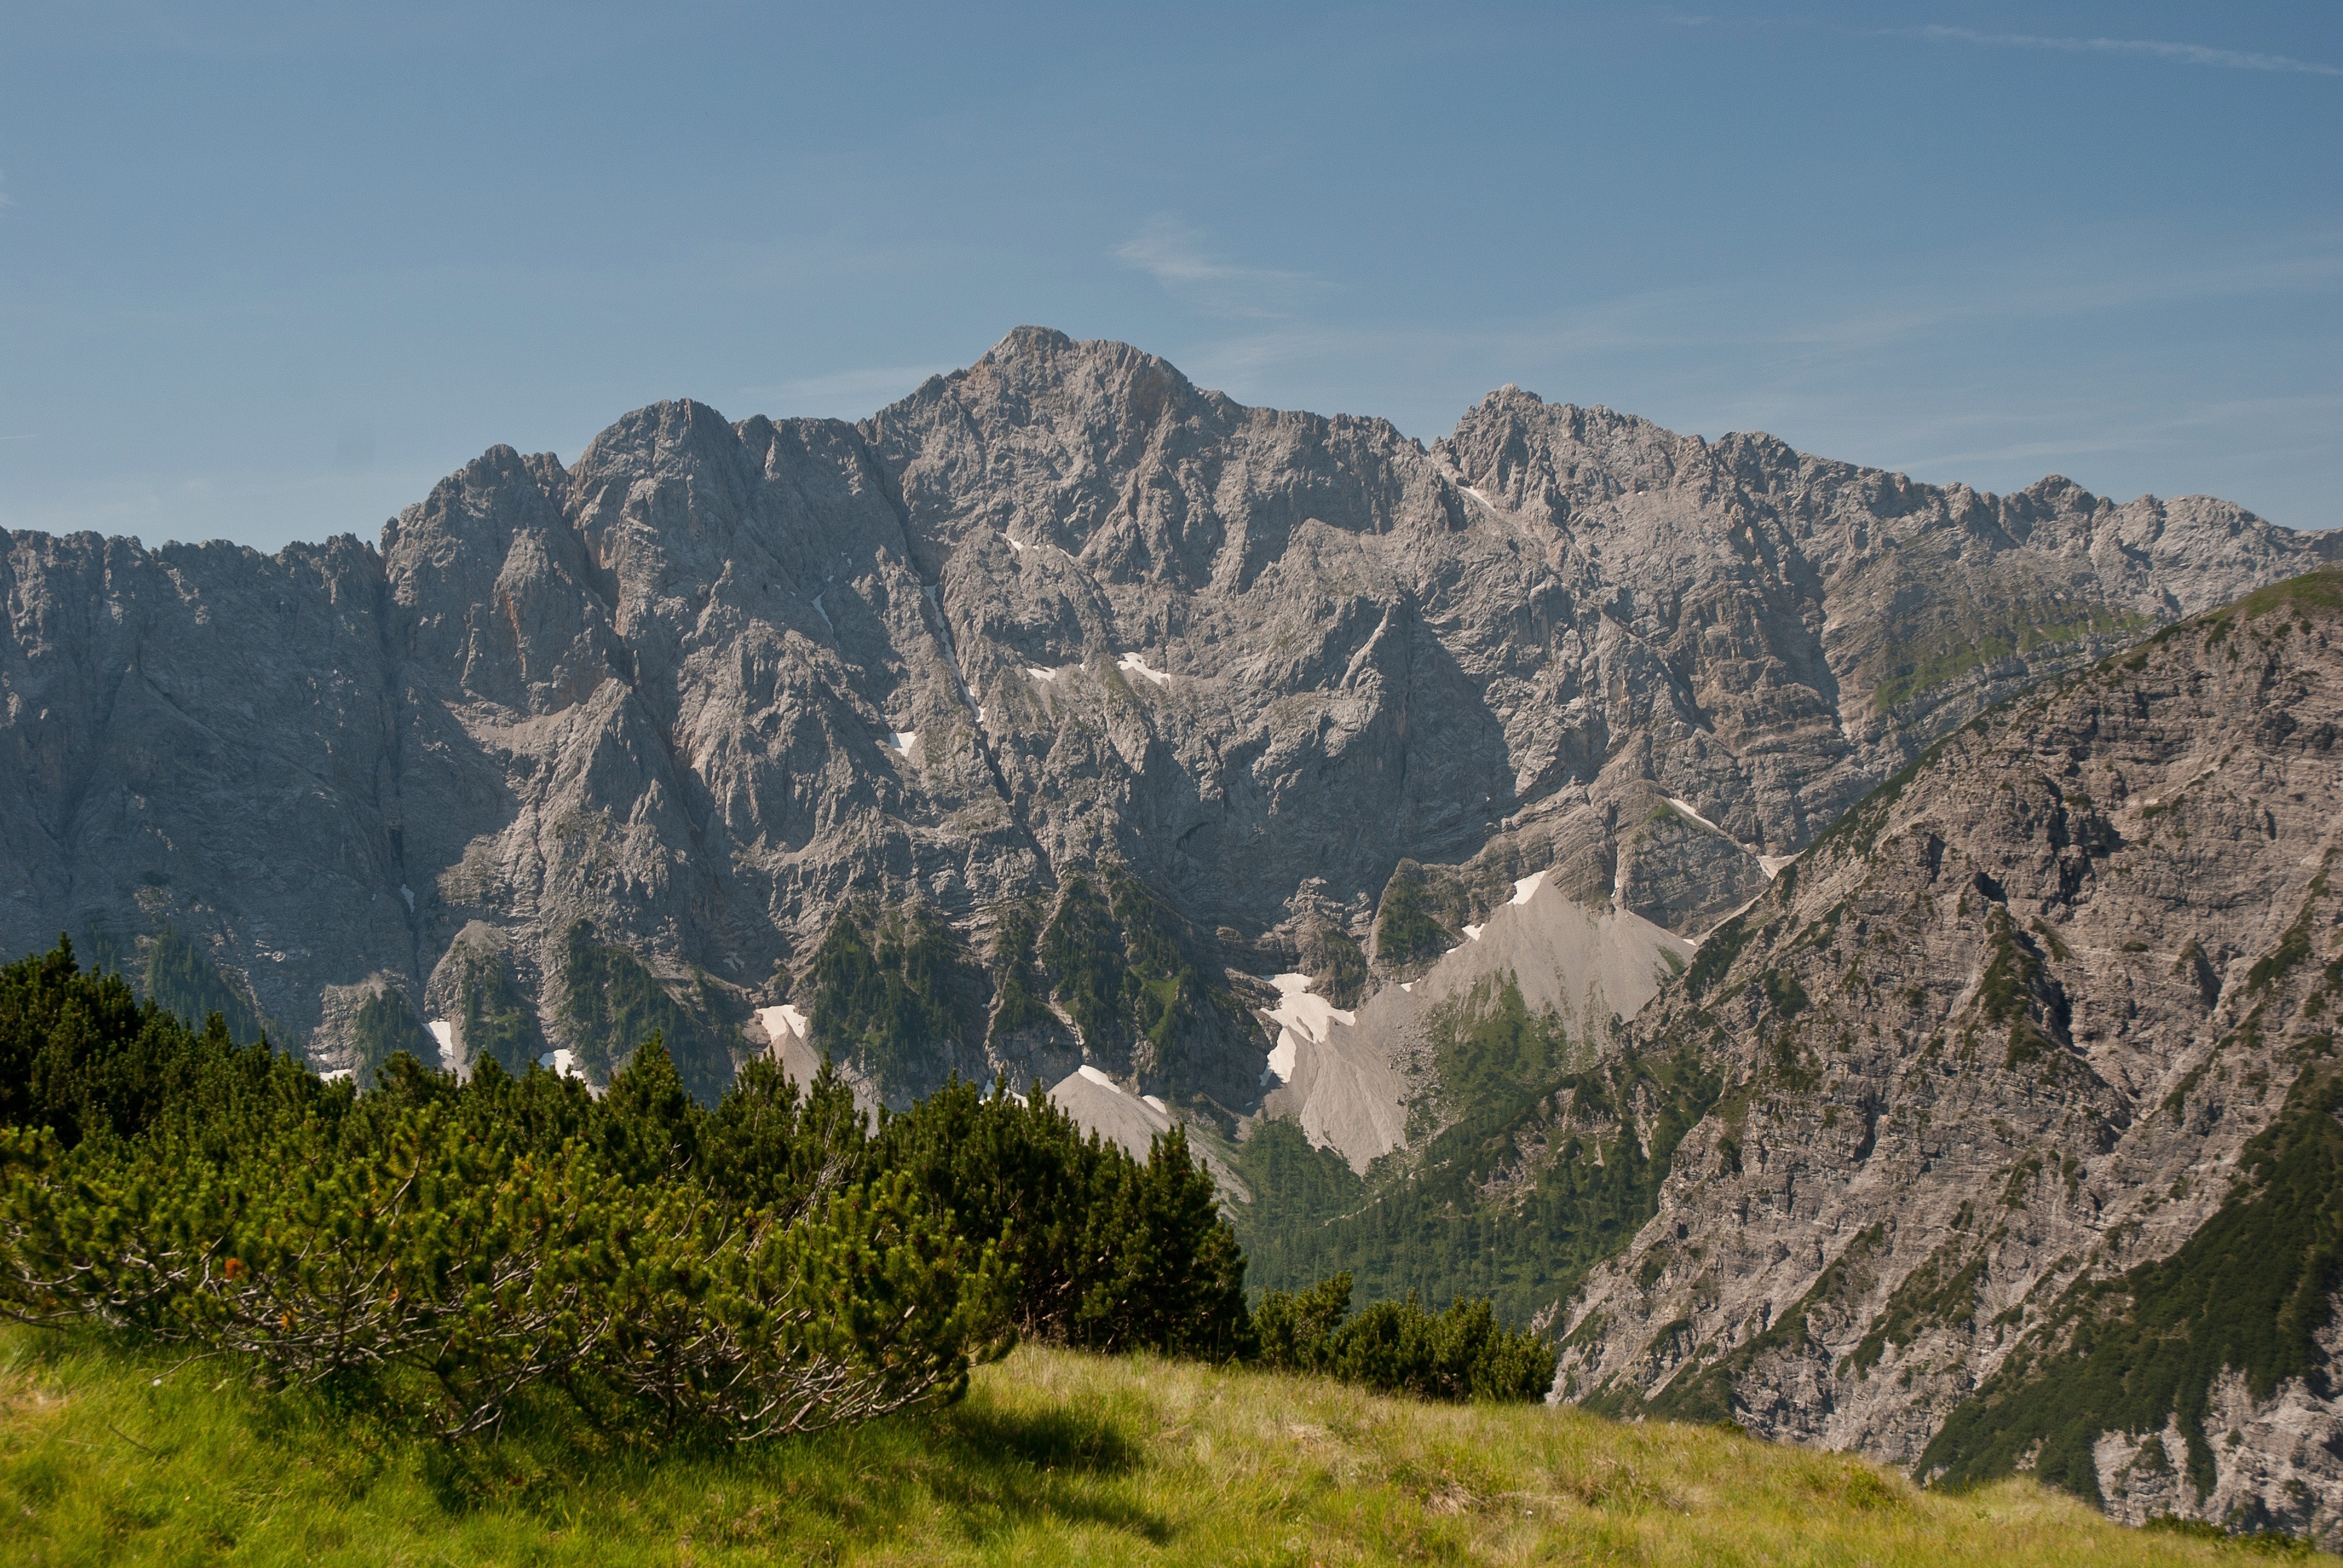
landscape, nature, forest, wilderness, walking, mountain, sky, hiking, trail, meadow, hill, adventure, valley, mountain range, scenic, ridge, summit, austria, trees, woods, outside, clouds, mountains, alps, backpacking, plateau, fell, landform, mountain pass, geographical feature, mountainous landforms